Lewis Smith Lake

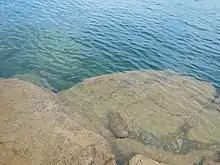
Picture of shore - Smith Lake

Due to the demand of coal along the Black Warrior River in the late 19th and early 20th centuries, a series of locks and dams was added north of the city of Tuscaloosa. To better regulate the water levels in these locks and dams, local business leaders pressured the federal government to build a dam on the upper fork of the Sipsey Fork tributary of the Black Warrior River. The planned lake would also provide additional power to the surrounding area during peak hours, as well as provide a source of recreational income to the otherwise sparsely populated area.